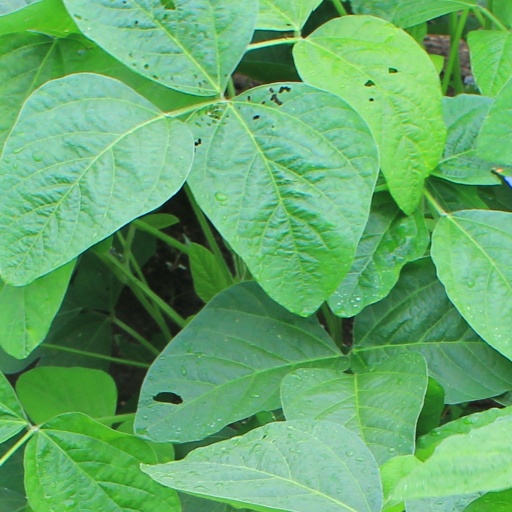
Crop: soybean